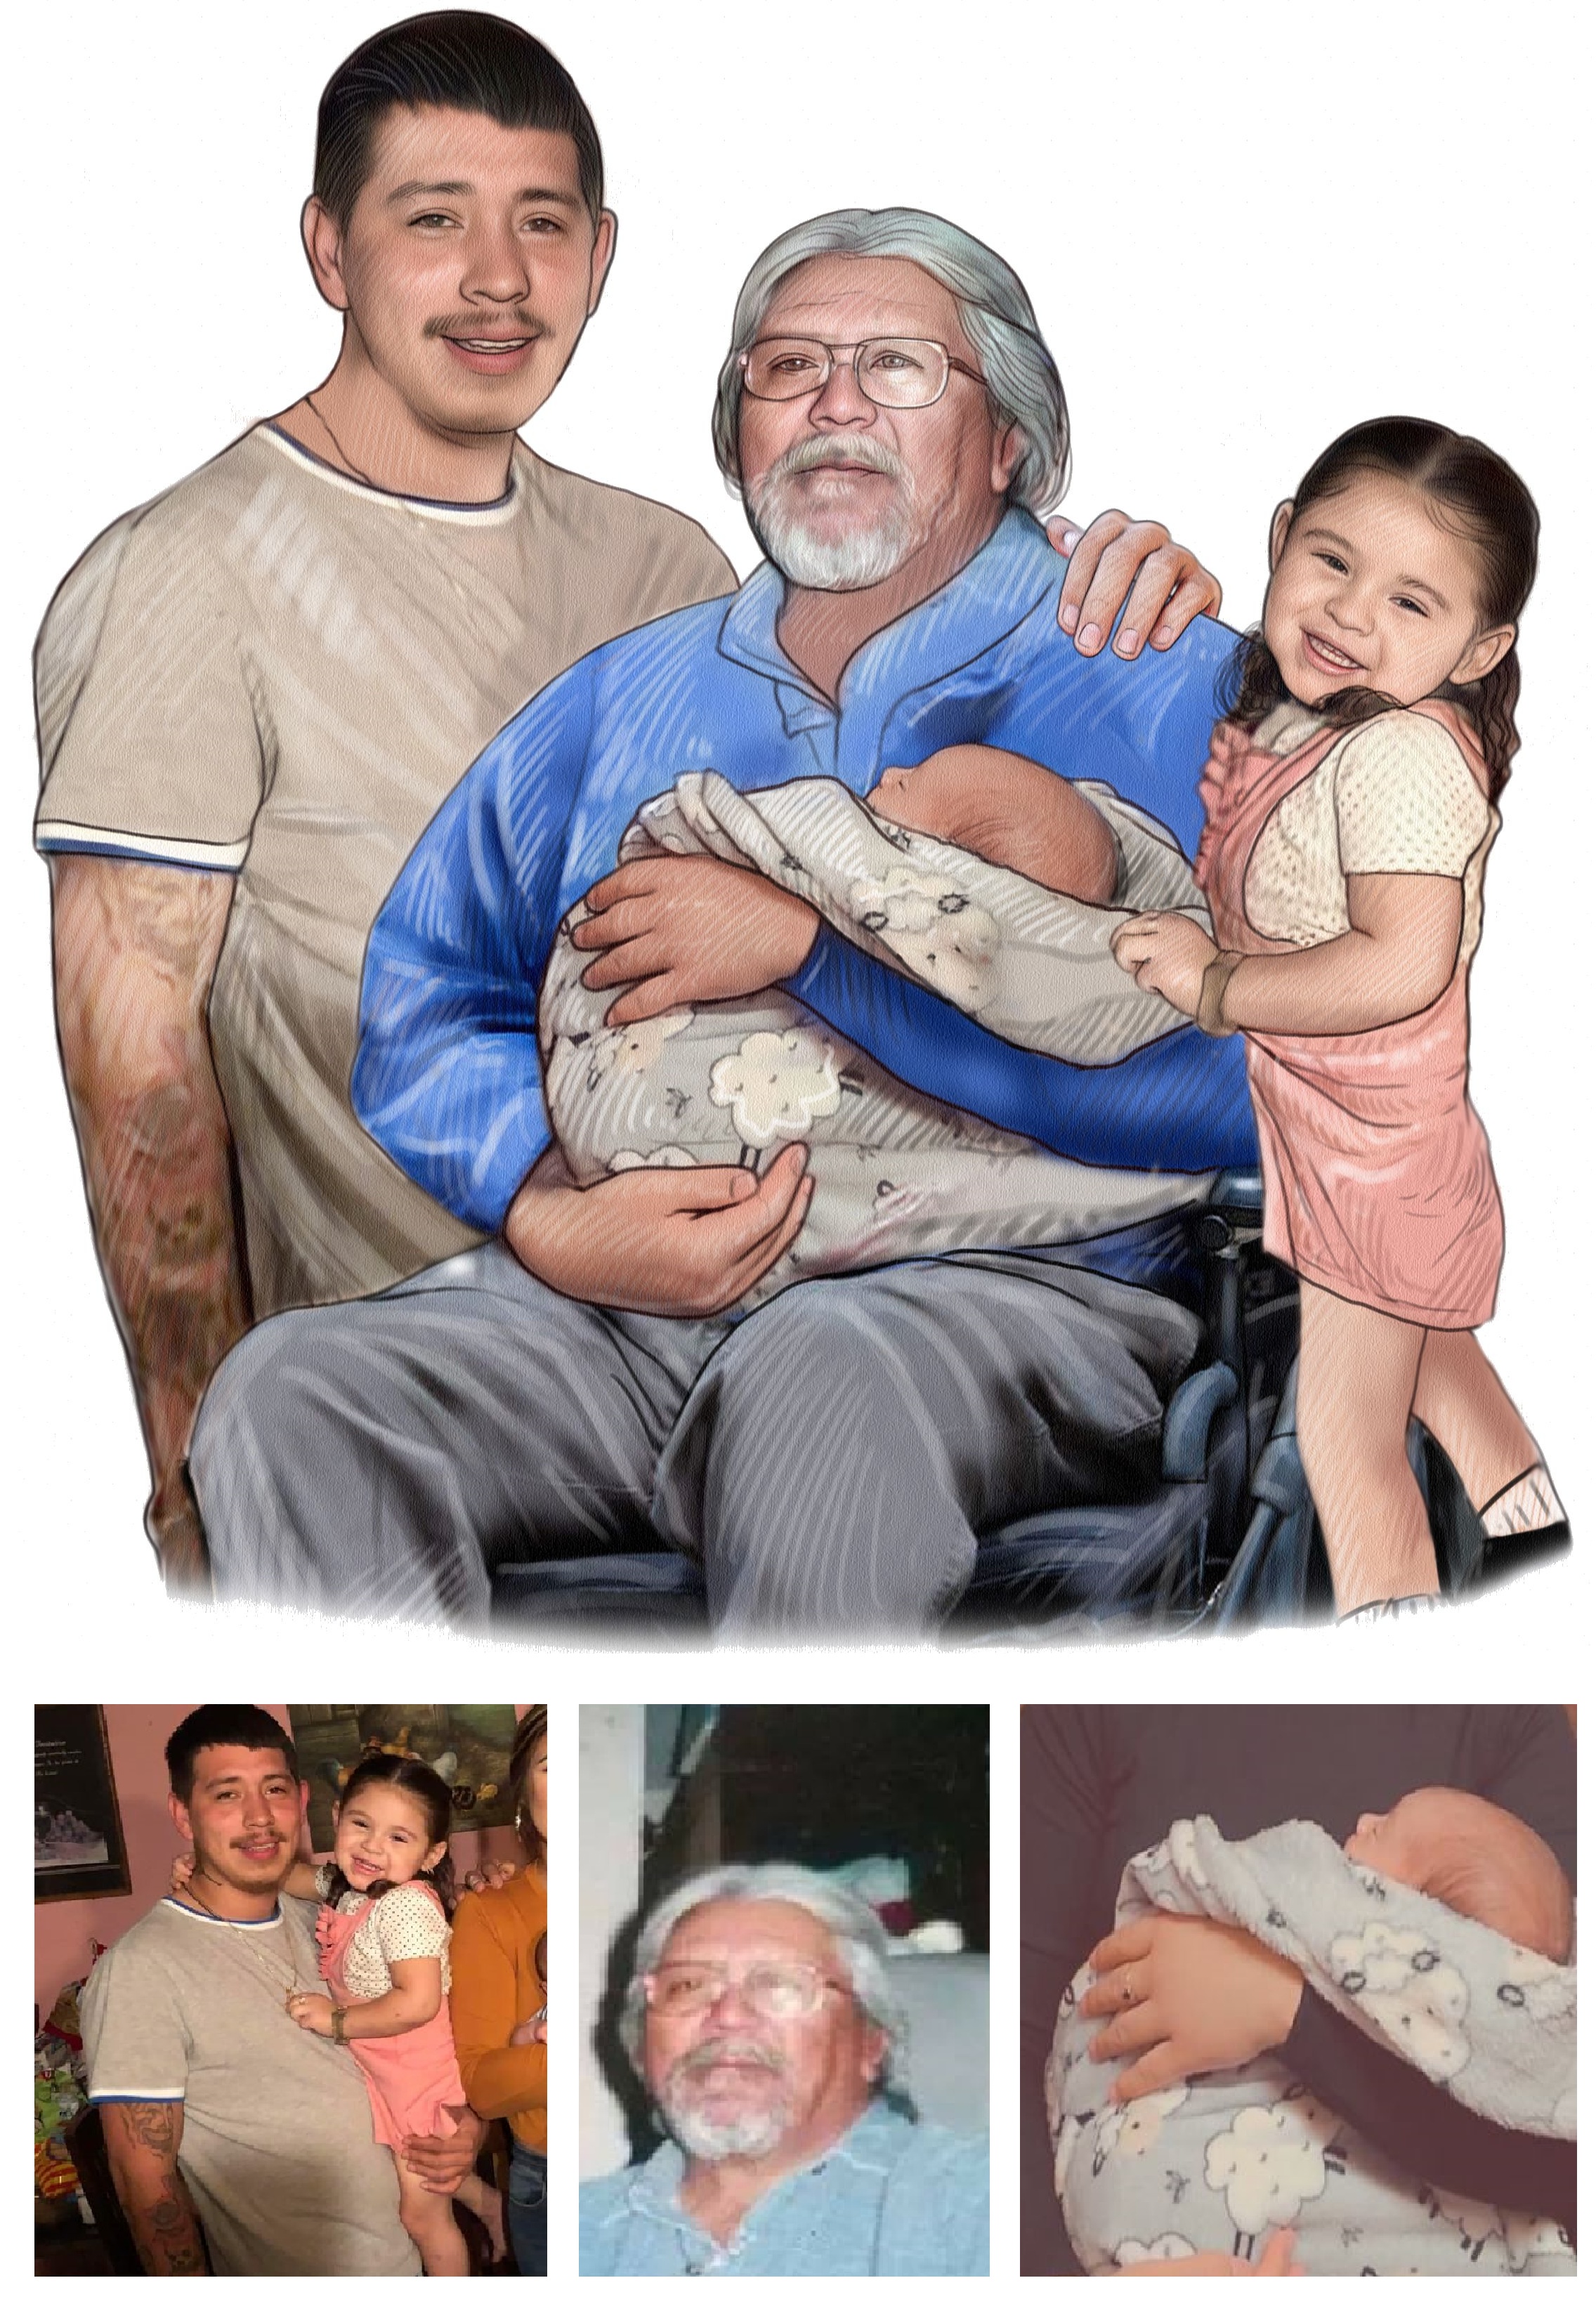
Color Portrait
Brand: DrawKing
Category: Services > Personal Services > Lifestyle Services